Dombyra Party

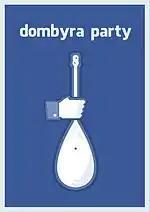
Popular logo of Dombyra Party used on Facebook

Dombyra Party — is a flash mob-like movement of Kazakh youth to popularize Kazakh national musical instruments, especially dombyra. The events host was Maralbek Sagynganov, one of the leading journalists of Kazakhstan. The movement is non-political.